Strother Army Airfield

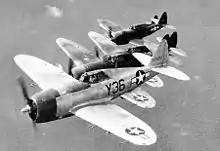
P-47D Thunderbolt trainers

On 1 June 1944 the basic flying training function at Strother ceased, and the field was taken over by the II Fighter Command, Second Air Force. Most of the permanent personnel of the old basic flying school were transferred within the Training Command, and the Second Air Force brought in its own personnel to man the base. Ground personnel were assigned to the 269th Army Air Forces Base Unit (Fighter Pilot Training Station). The chief problem facing the new command was transition from a basic flying training station to a tactical training station. For a full year Strother Field functioned as a fighter pilot combat crew training school flying principally P-47 Thunderbolt single-engine fighters. At the peak of operation there were approximately 3,400 Air Force personnel and 400 civilian employees at the field.